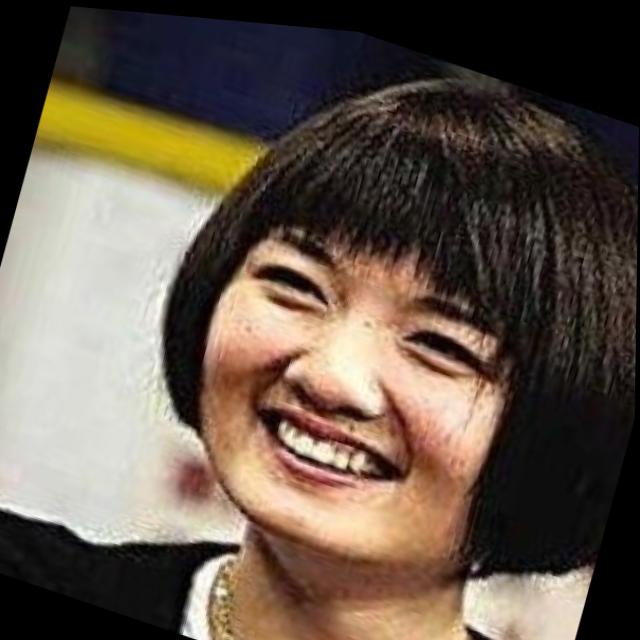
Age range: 21-44